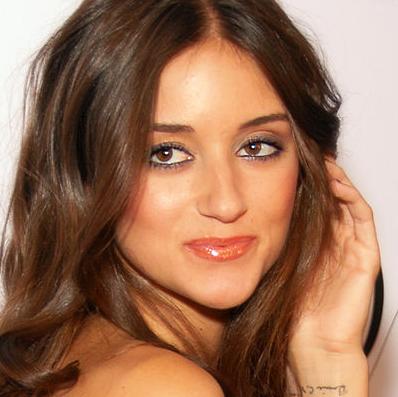
Age: 24